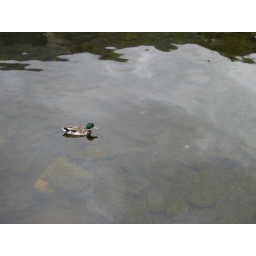
Duckling in clear water